Jean Fouquet

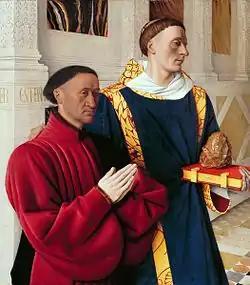
Left wing of the Melun Diptych depicts Etienne Chevalier with his patron saint St. Stephen, , Berlin.

Fouquet's excellence as an illuminator, his precision in the rendering of the finest detail, and his power of clear characterization in work on this minute scale secured his eminent position in French art. His importance as a painter was demonstrated when his portraits and altarpieces were for the first time brought together from various parts of Europe for the exhibition of the "French Primitives" held at the in Paris.